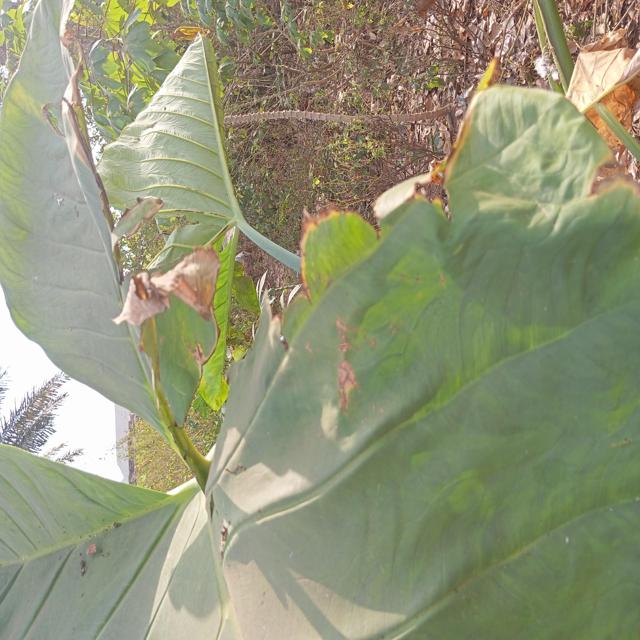
Label: Late_Blight